Friedrichsruh station

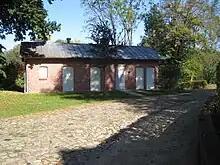
Former toilet block, now the archive of the Bismarck Foundation

The station building at Friedrichsruh was built during the construction of the Berlin–Hamburg line and has survived until today. Like almost all other station buildings on the Berlin-Hamburg Railway, it was built in the Neoclassical style. Thus, there are similarities to, among others, the buildings in Friesack in Brandenburg and in Ludwigslust in Mecklenburg-Vorpommern. Both of these, however, have later additions.